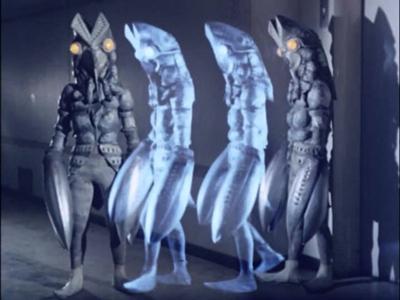
回答: 電車で席が空いたけど、座れなかった時のごまかし方